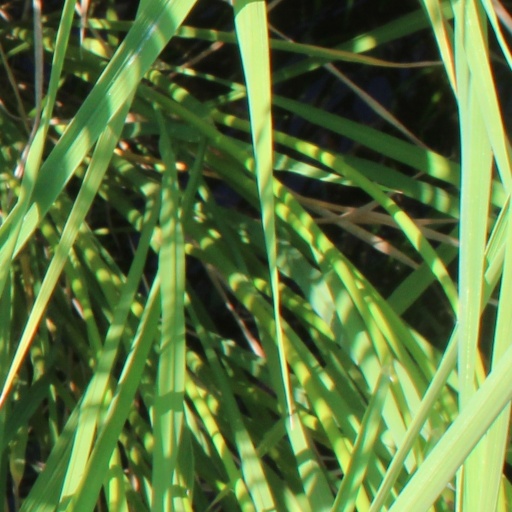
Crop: rice